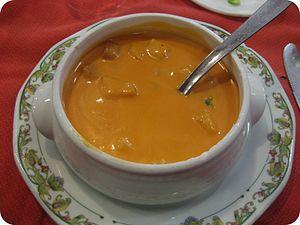
La Tomate est une espèce de plantes herbacées du genre Solanum de la famille des Solanacées, originaire du Nord-Ouest de l'Amérique du Sud, largement cultivée pour son fruit. Le terme désigne aussi ce fruit charnu. La tomate se consomme comme un légume-fruit, crue ou cuite. Elle est devenue un élément incontournable de la gastronomie dans de nombreux pays, et tout particulièrement dans le bassin méditerranéen.